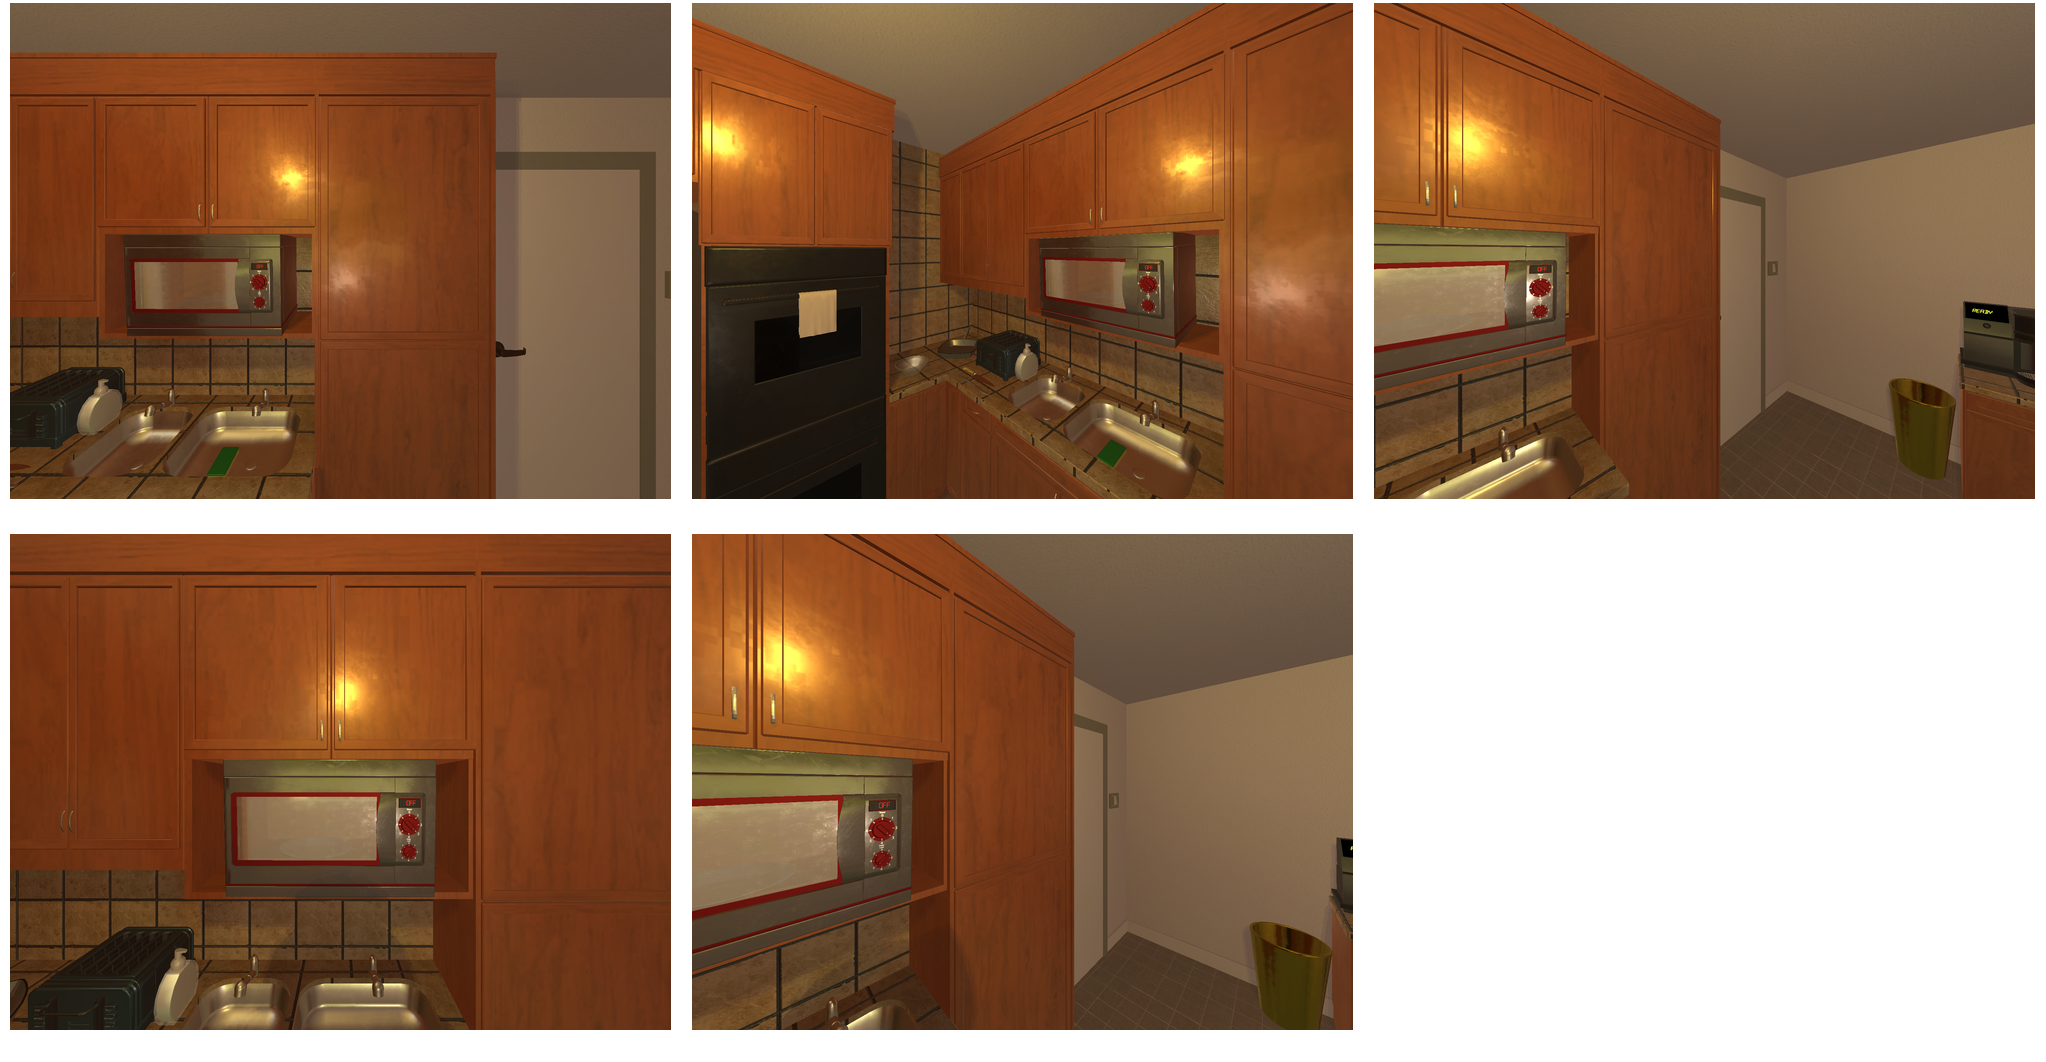Task instruction: Set the microwave oven heating time.
Answer: {"task_instruction": "Set the microwave oven heating time.", "nodes": ["button", "microwave oven"], "edges": [{"functional_relationship": "adjust", "object1": "button", "object2": "microwave oven", "spatial_relations": ["right_of", "close"], "is_touching": true}], "action_type": "press", "function_type": "device_control"}